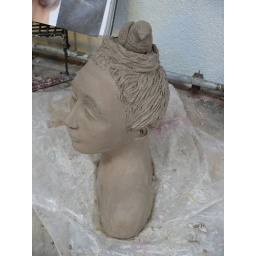
2/52 Bird a week - girl with a bird nest in her hair